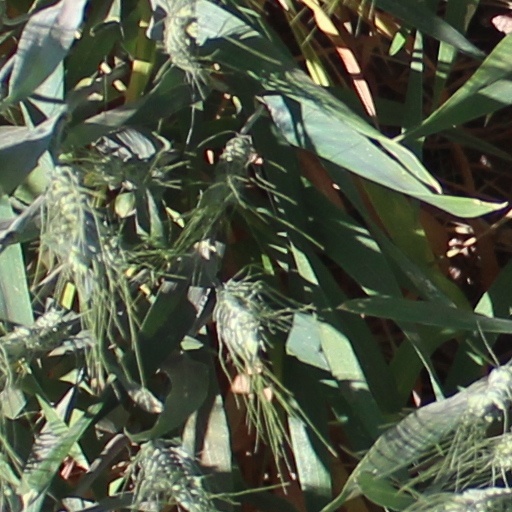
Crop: wheat